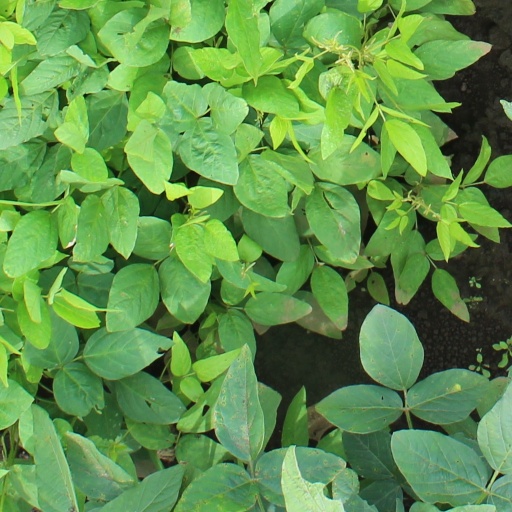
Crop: soybean